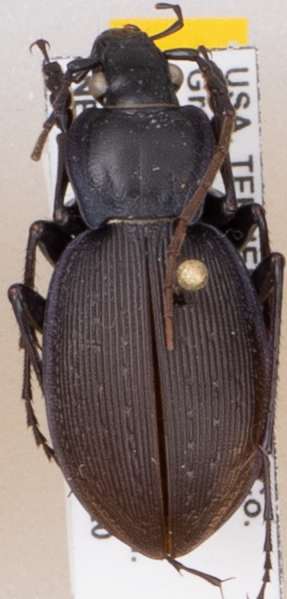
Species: Carabus goryi
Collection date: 2021-07-20
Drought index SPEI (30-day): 0.382
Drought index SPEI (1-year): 1.25
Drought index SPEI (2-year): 1.962